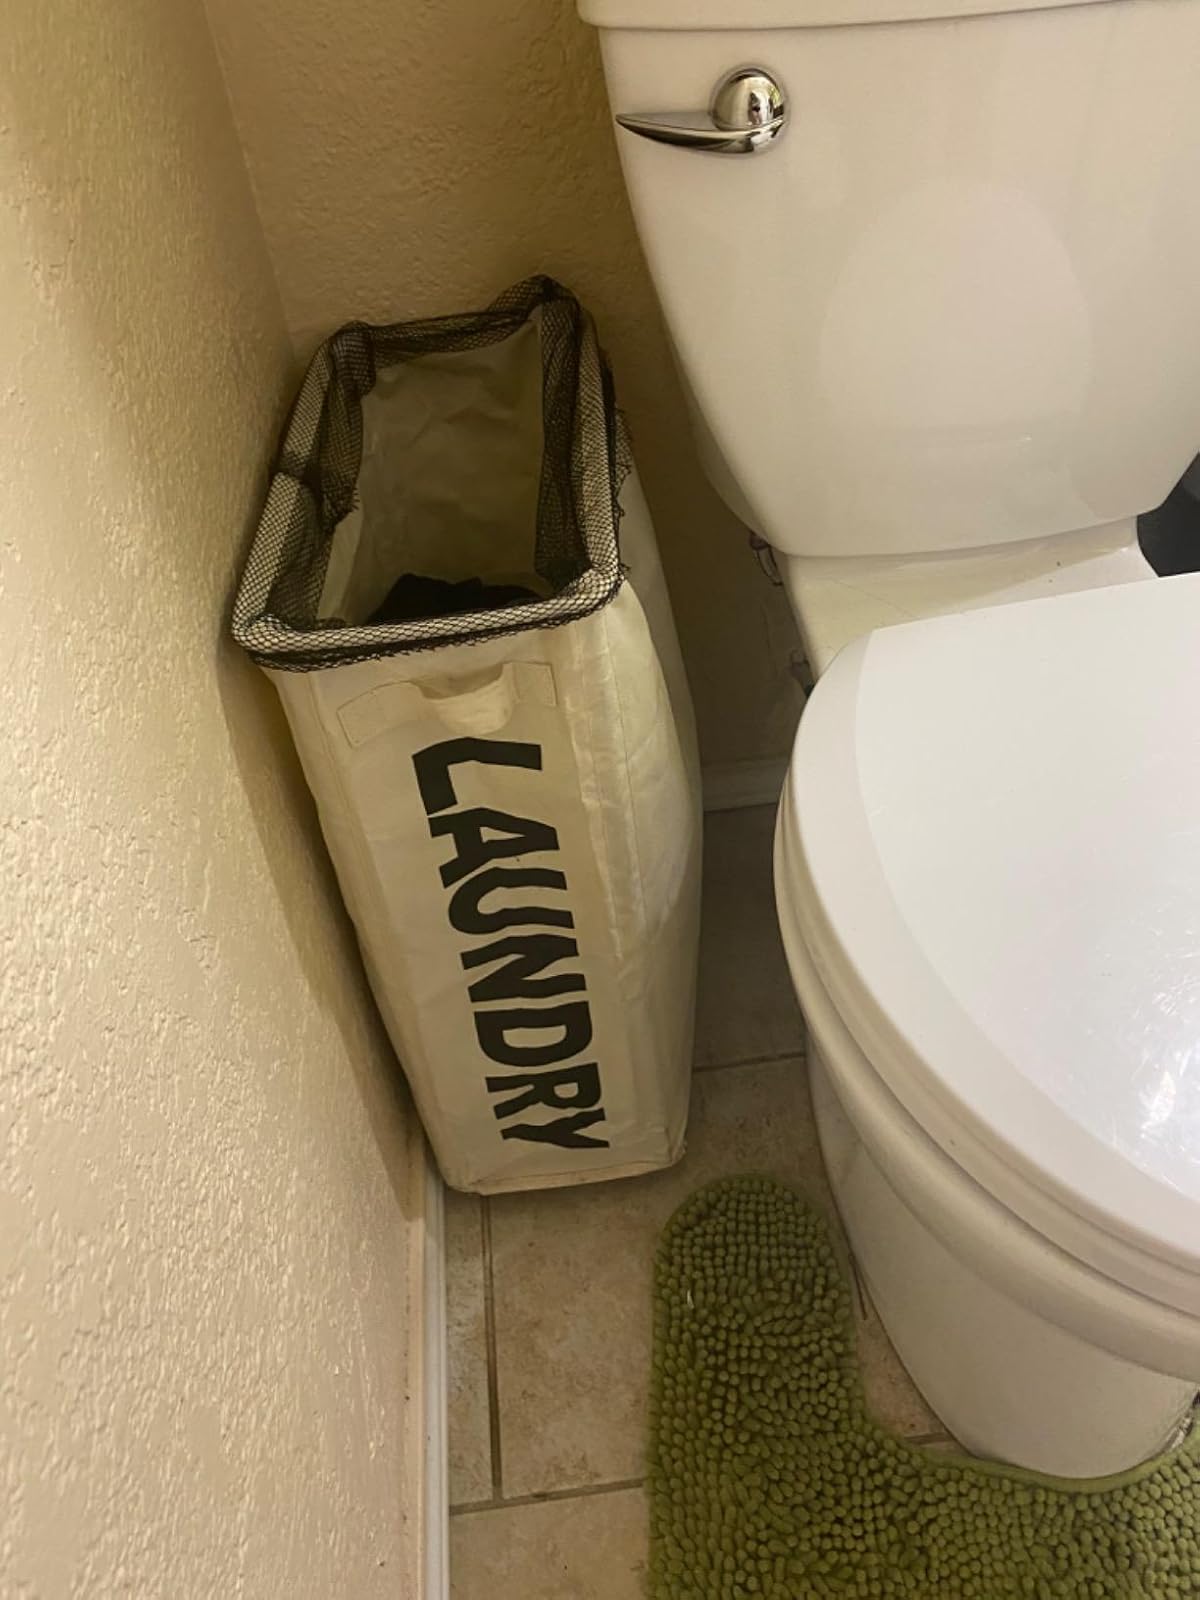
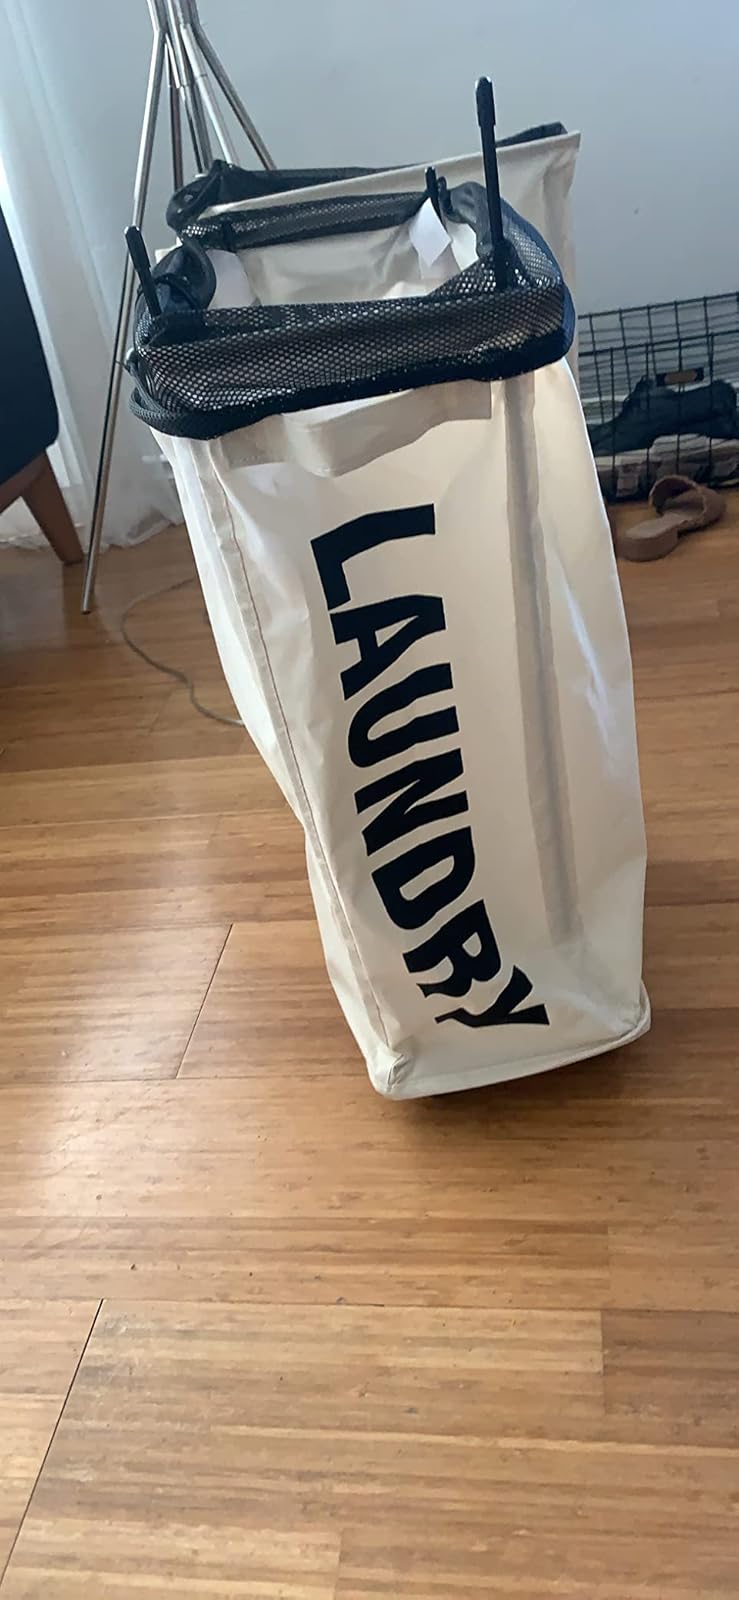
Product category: items_hamper
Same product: yes